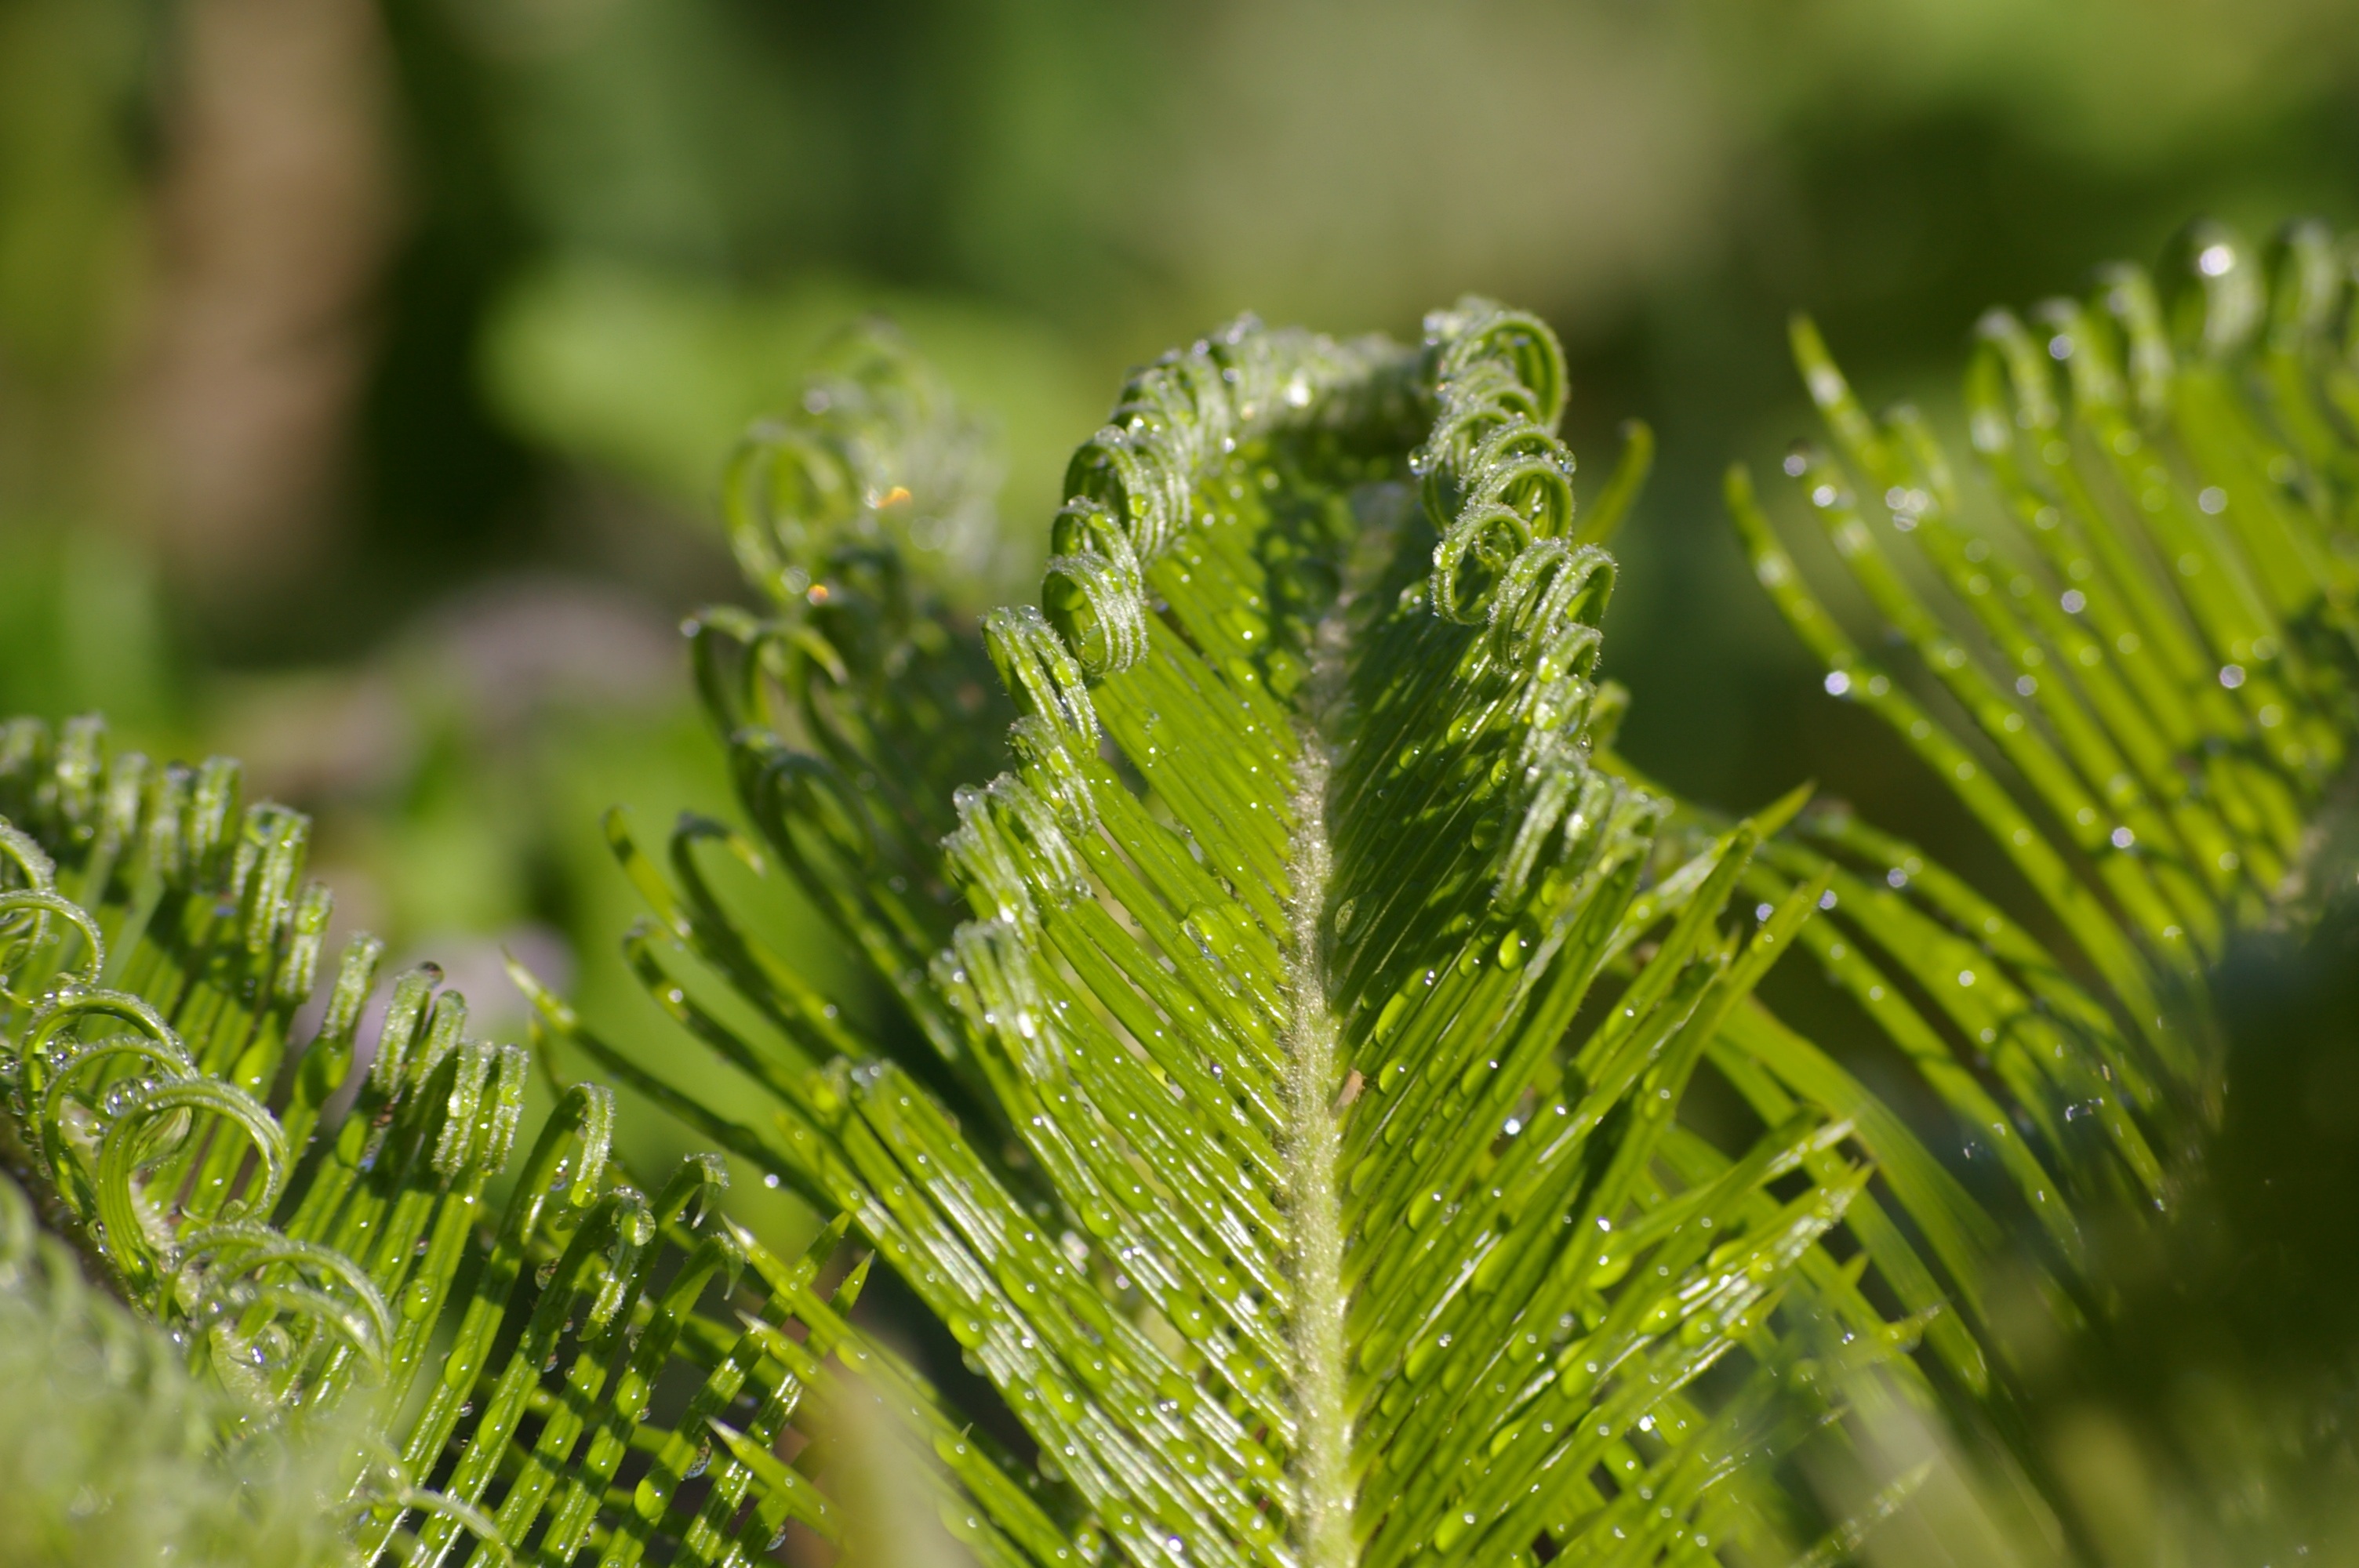
tree, nature, grass, branch, dew, plant, lawn, leaf, flower, frost, moss, foliage, green, tropical, botany, garden, flora, fern, close up, vegetation, fronds, moisture, macro photography, grass family, plant stem, land plant, ferns and horsetails, vascular plant